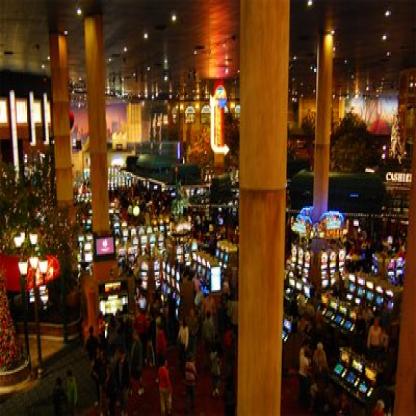
Scene: Indoor